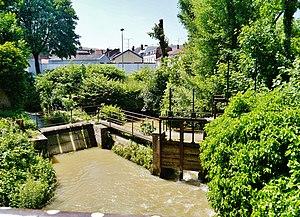
Albert est une commune française située dans le département de la Somme en région Hauts-de-France.